Siege money

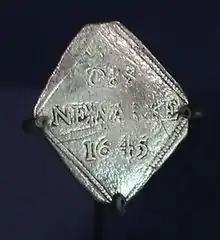
A lozenge-shaped shilling minted at Newark during the 1646 siege.

Siege money or money of necessity is a form of "notgeld" (emergency money) that was issued in times of war or invasion, such as during a siege.